Emerson Samuels

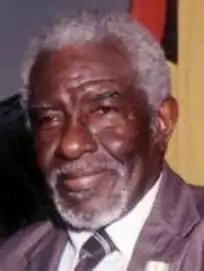

Emerson Augustus Samuels (22 August 1928 - 6 August 2003) was a prominent Guyanese graphic artist. He is perhaps best known for his portrait of Guyana President Forbes Burnham, completed in August 1984, which hangs in the Parliament Chamber.